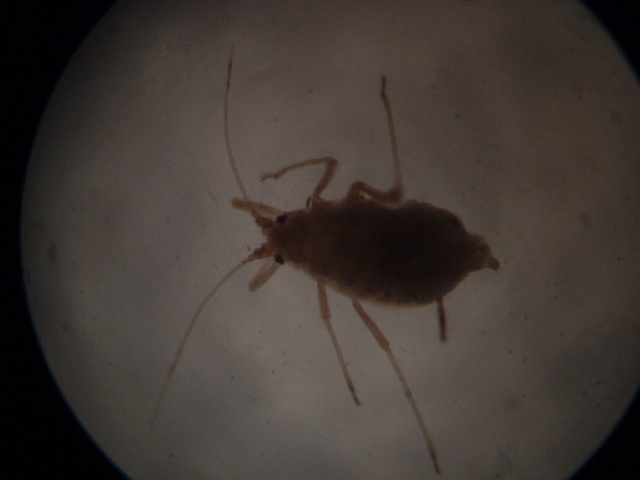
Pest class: green_peach_aphid